Battle of San Marino

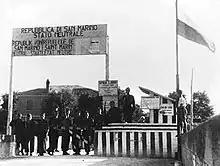
Neutrality placards at the borders of San Marino

After a few days, the main thrust of the offensive was halted south of Rimini by strong resistance and severe weather, and the British and Indian flanking forces began to push westwards, taking the frontline towards San Marino. On 17 September the 4th Indian Infantry Division attacked forces of the 278. "Infanterie-Division" holding two hills just across the Sammarinese border; after heavy fighting to gain control of the hills, the situation stabilised on the 19th, and Allied forces began to push into the City of San Marino itself. The city was captured by the afternoon of 20 September, and the 4th Indian Division left the country on the 21st, leaving it under the control of the local defence forces.